Constitution of Ohio

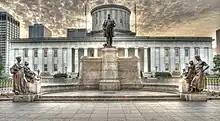
The Ohio Statehouse, where the legislature meets

Article II lays out the power of Ohio's legislature, the General Assembly. The original 1802 constitution made the legislature the most powerful branch of the state government. It appointed most executive branch officers and judges, and the governor lacked a veto over its decisions. The 1851 constitution eliminated this appointment power, although Ohio governors lacked a veto until 1903. Ohio judges still grant the legislature substantial leniency, however. The state supreme court, for example, considers that "all statutes are presumed constitutional." One unusual provision requires that legislative vacancies be filled by an appointment of the members of the former legislators' political member within the legislature (not an outside body). Ohio is the only state to use this method.